Oaxacan cuisine

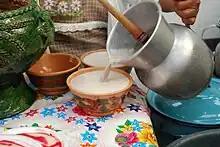
Woman pouring chocolate and milk at a stand in the municipal market in Villa de Etla.

In the center of the city of Oaxaca, various businesses grind and prepare cacao for hot chocolate drinks, moles, and more. The best known of these businesses is El Mayordomo. Inside, their large mills grind beans that are then mixed with sugar and other flavourings such as almonds and cinnamon. Most of the cacao is processed for drinking. Hot chocolate is prepared with the chocolate mixture with water or milk and heated in a pot or pitcher. Before serving, a froth is created using a special instrument, which is twirled rapidly by rubbing the handles between the palms. The resulting cacao beverage containing the froth is named Pozonque.